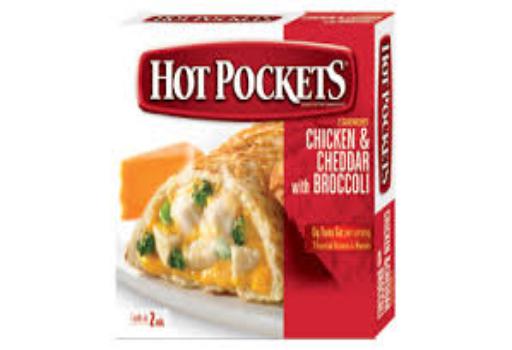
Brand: Hot Pockets
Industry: Food